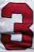
Number: 3